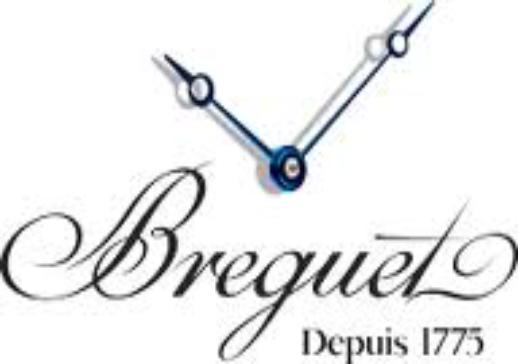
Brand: Breguet
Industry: Electronic